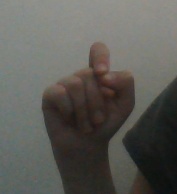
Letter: fa